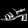
Label: Sandal